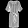
Label: Dress